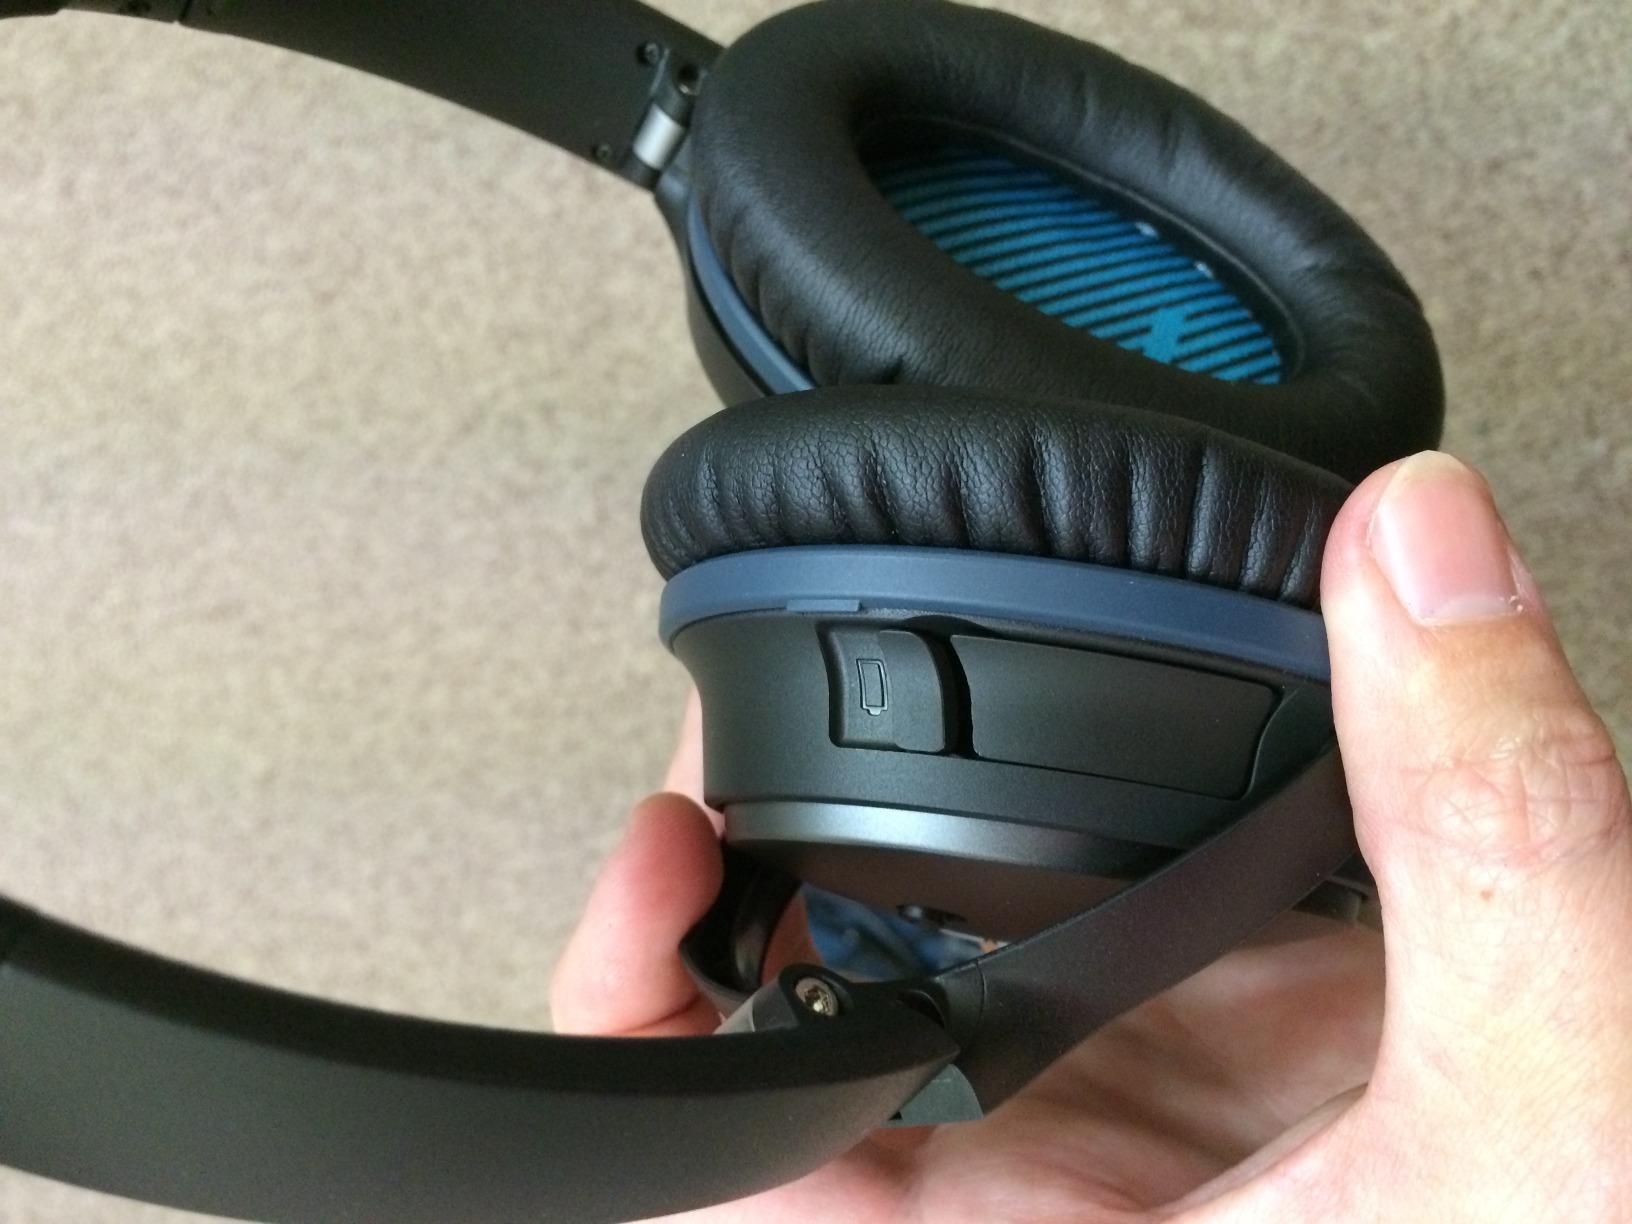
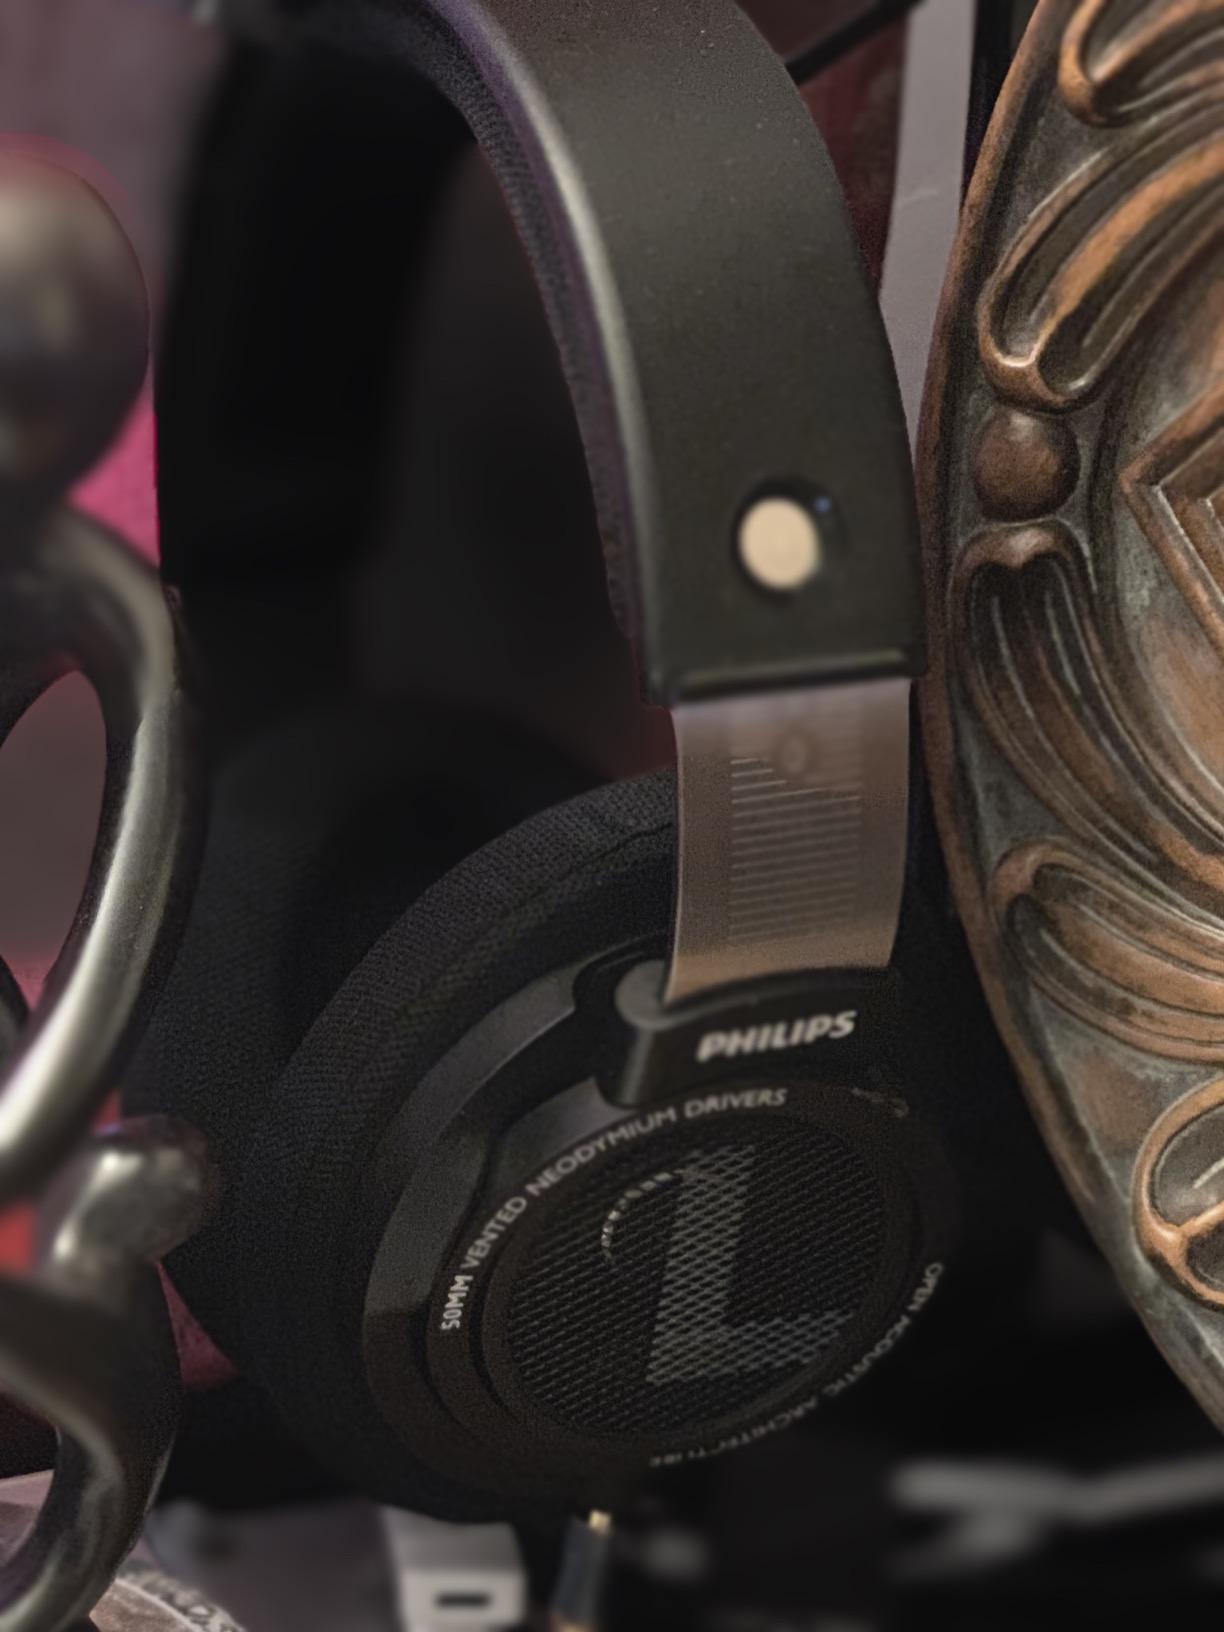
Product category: headphones
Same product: no